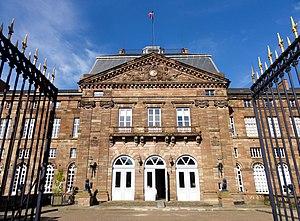
Le château des Rohan est un ancien château épiscopal construit à la fin du XVIIIᵉ siècle par l'architecte Nicolas Salins de Montfort. Il se trouve au centre de la ville de Saverne, Bas-Rhin et abrite les musées municipaux.
Les Musées du château des Rohan se situent à Saverne, dans le département du Bas-Rhin.